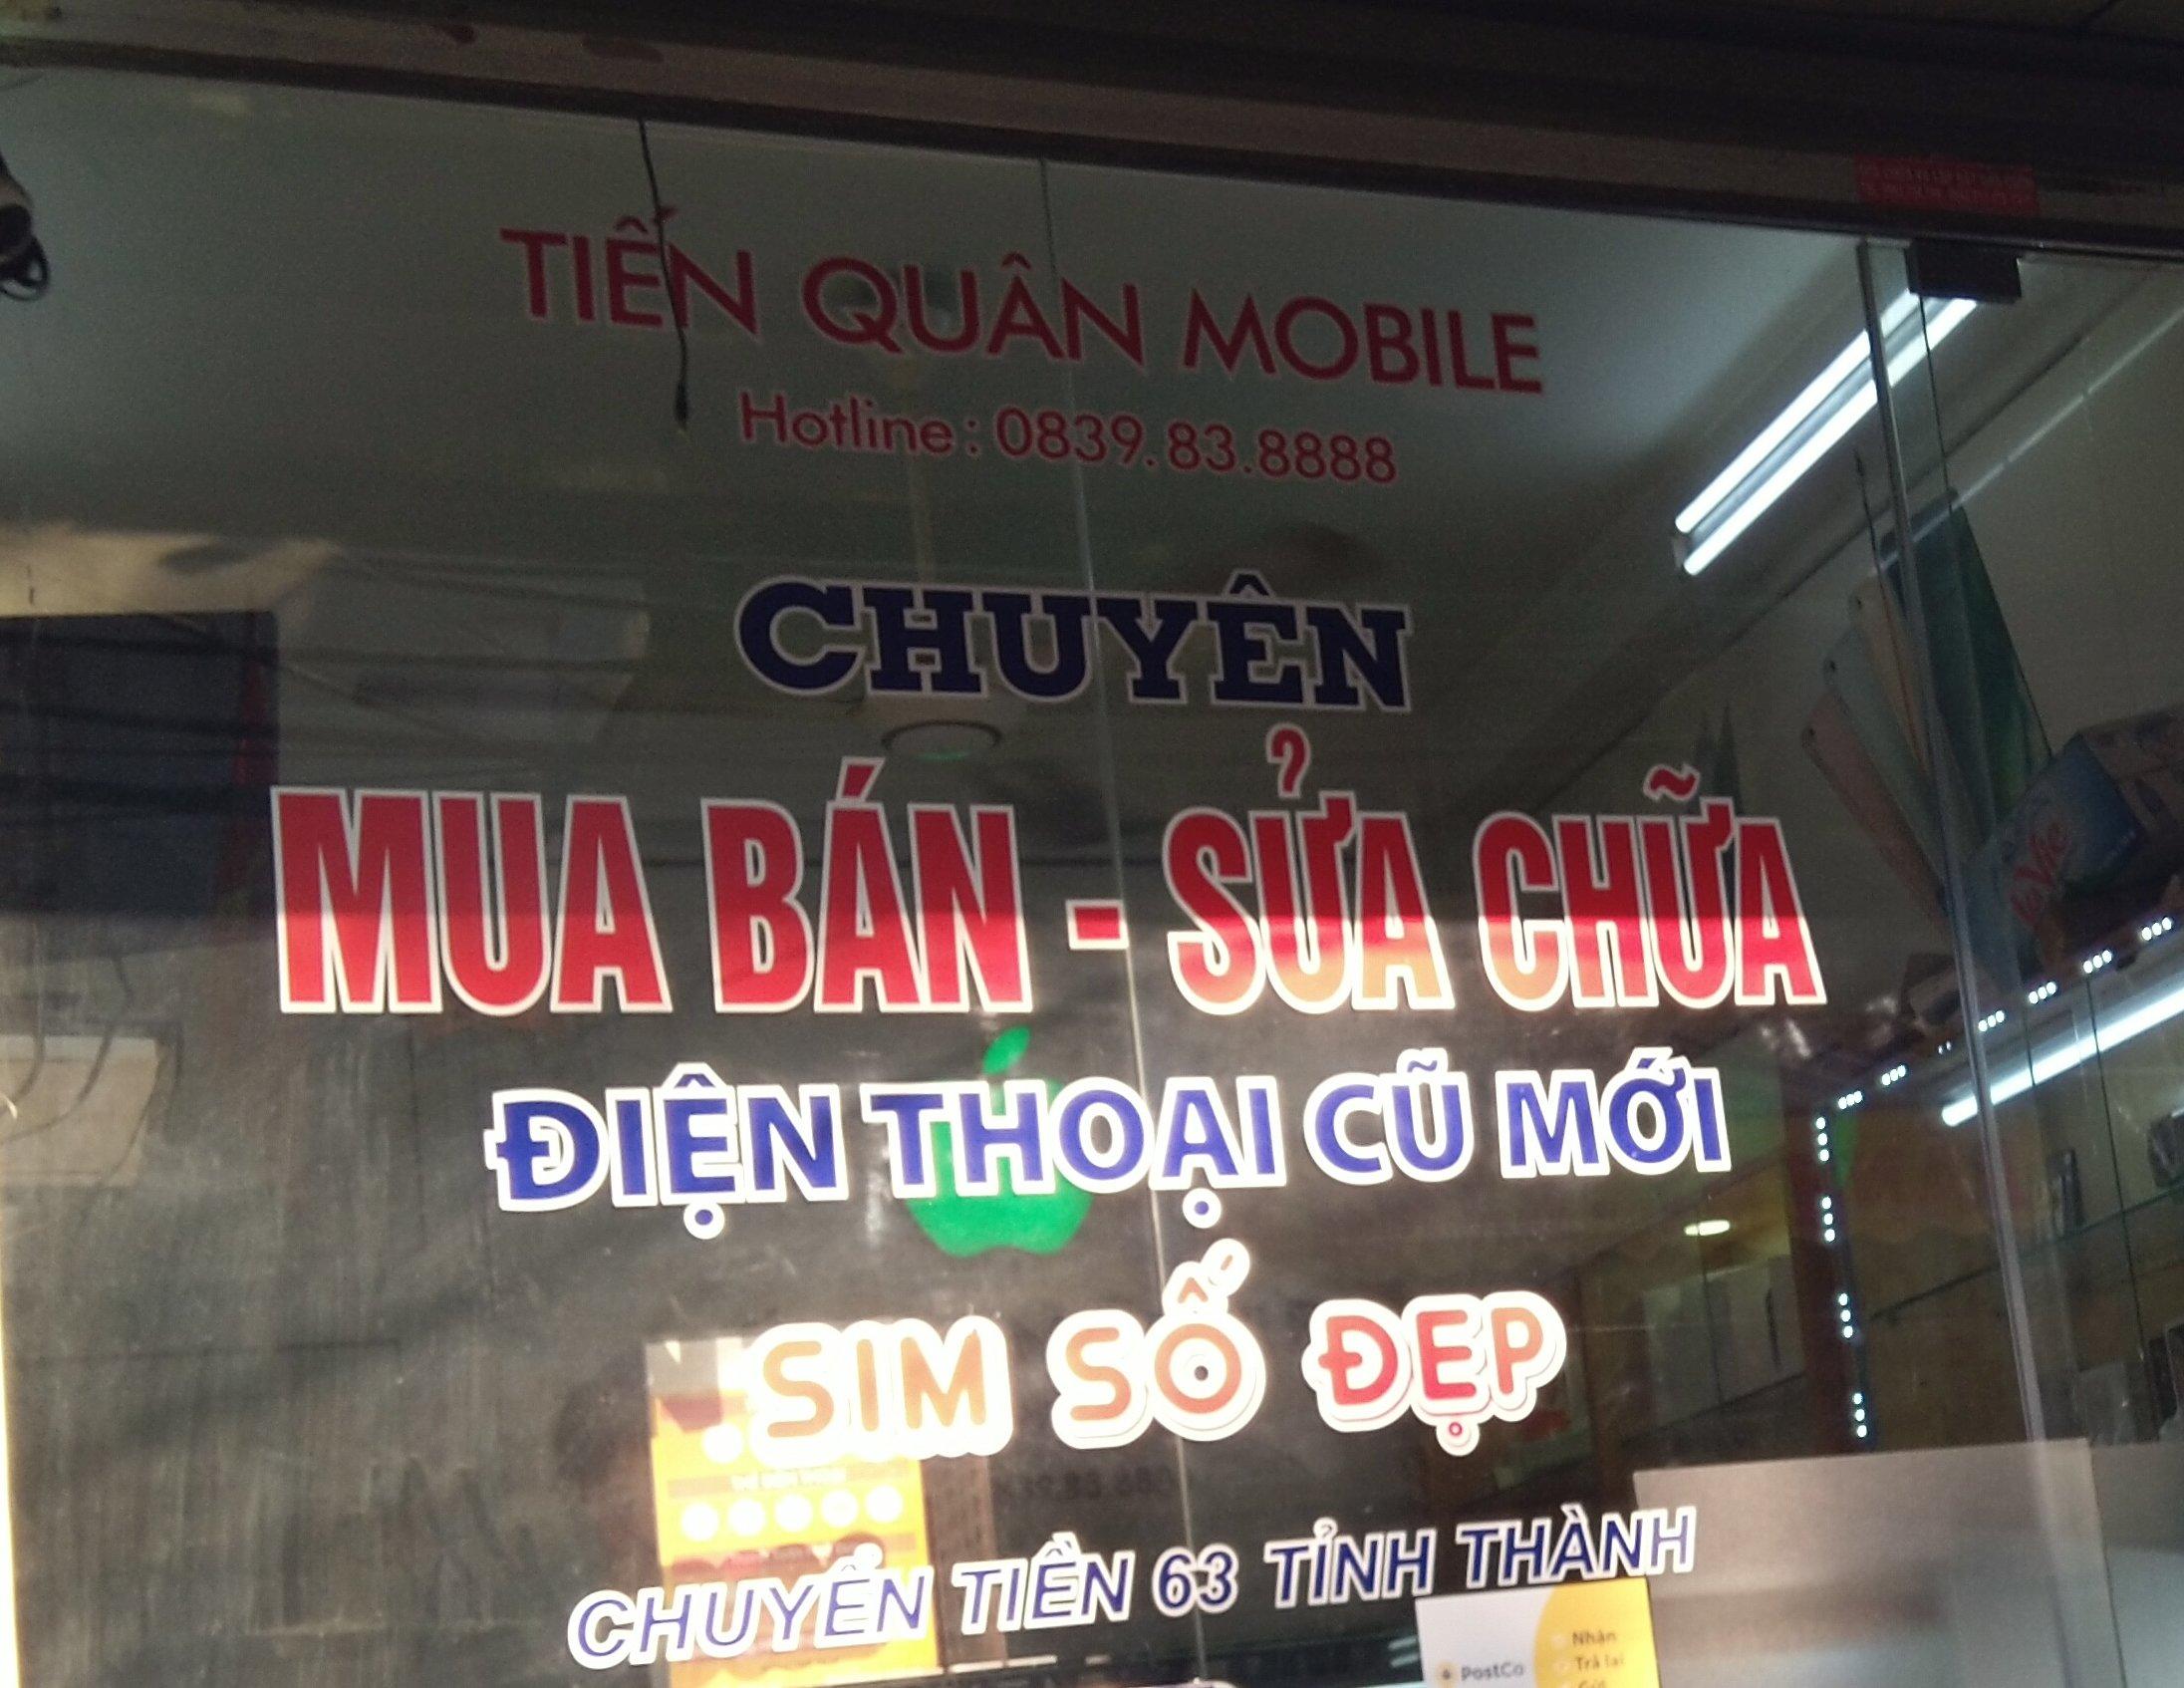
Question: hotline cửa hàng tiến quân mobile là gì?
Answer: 0839838888